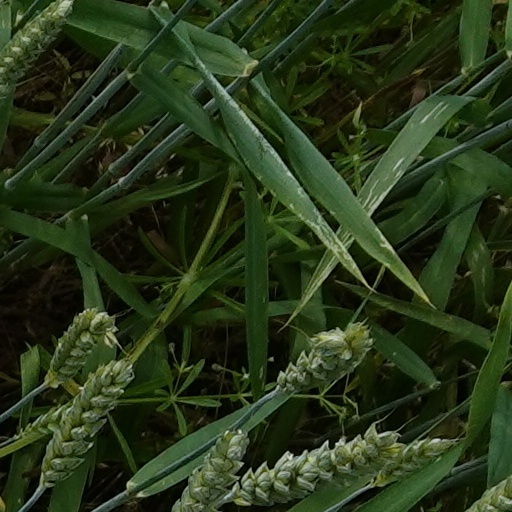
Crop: wheat